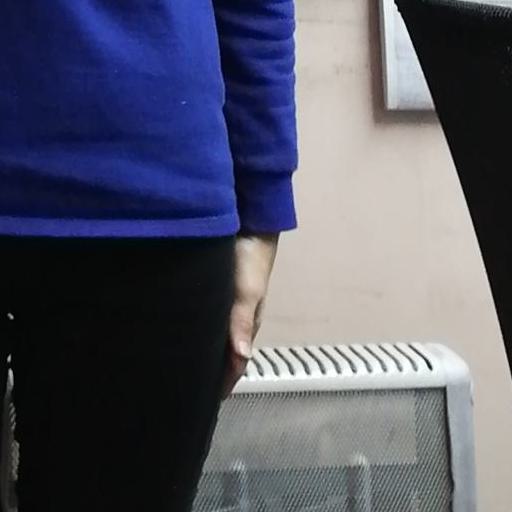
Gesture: no_gesture